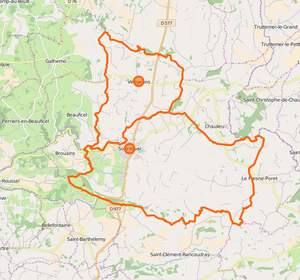
Carte de la commune nouvelle et de ses communes déléguées
Sourdeval, parfois Sourdeval-la-Barre, est une commune française, située dans le département de la Manche en Normandie, peuplée de 3 173 habitants.